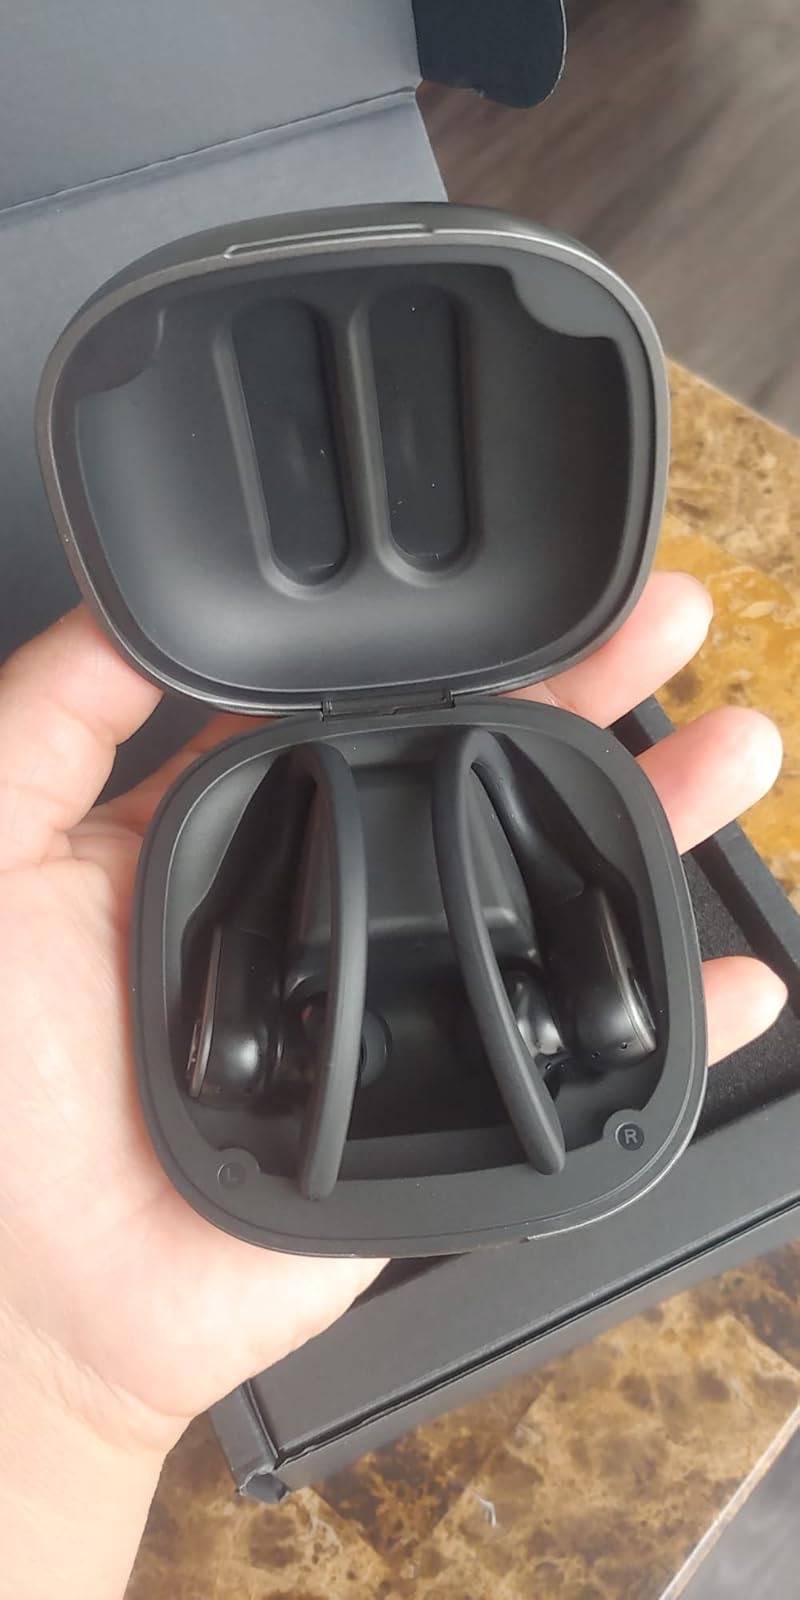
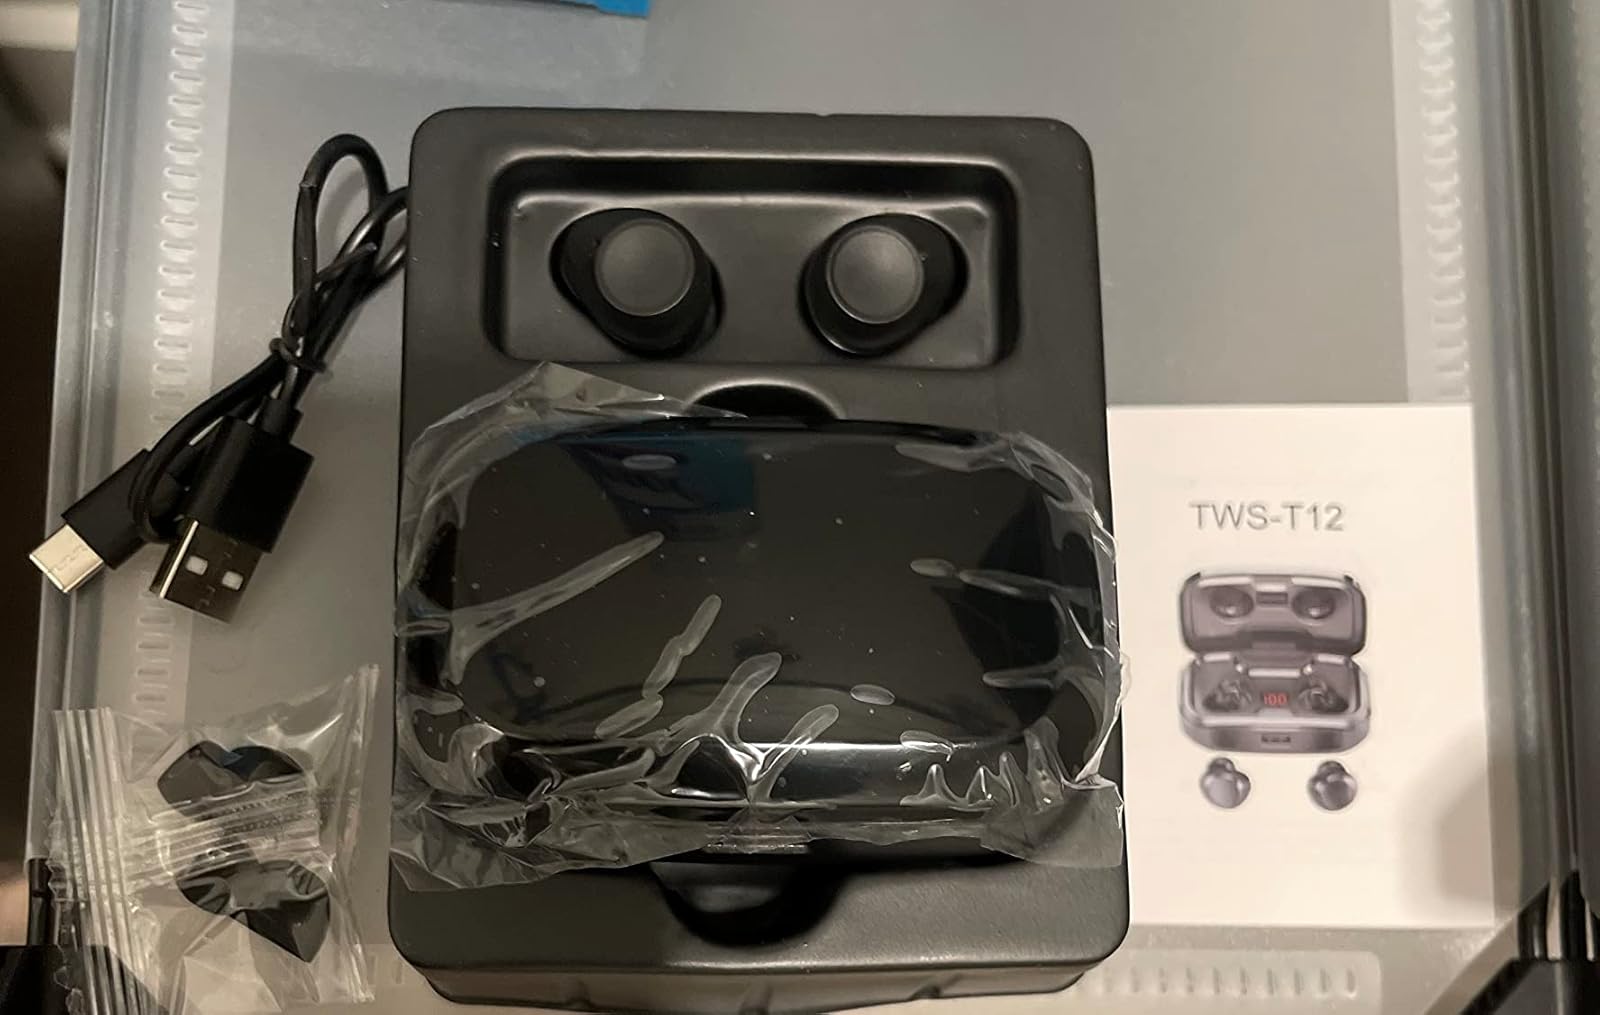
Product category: earbuds
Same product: no